Pravega Racing

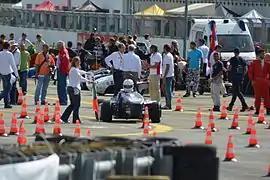
PRV13 taking part in FSAE Italy 2013

The season marked the introduction of new packages which gave the car, PRV13 a whole new look compared to the previous cars. The team captain Prateek Sibal lead the team to new heights at Formula Student Italy as the team came 20th overall in the event and competed for the first time in the endurance event.